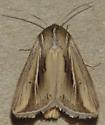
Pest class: wheathead_armyworm_Dargida_diffusa